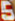
Number: 5